STS-128

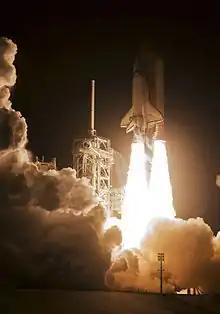
Space Shuttle "Discovery" launches from Kennedy Space Center, August 28, 2009

After launch at 23:59 EDT, "Discovery" opened her payload bay doors. Once the doors were opened the crew deployed the Ku-band antenna and activated the Shuttle Remote Manipulator System (SRMS). Once the Ku-band antenna was deployed and activated, the crew then down-linked photos from the External Tank Umbilical Well Camera system, so controllers on the ground could see how the tank performed and how much if any foam was shed during ascent.